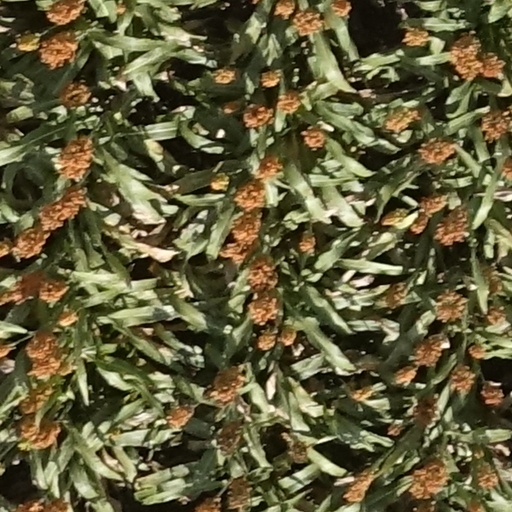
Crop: sorghum